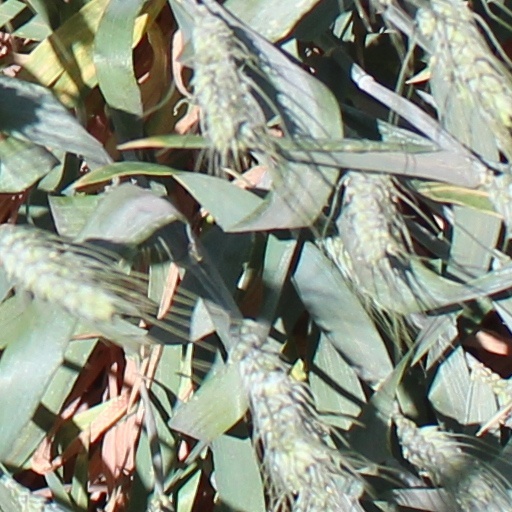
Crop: wheat